Humaitá campaign

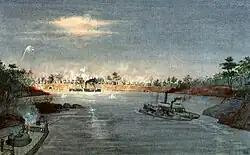
The "Bahia" crossing the chain line at the Passage of Humaitá, followed by the "Tamandaré" and the "Pará", watercolor by admiral Trajano Augusto de Carvalho

The defeat of Curupayty stopped the actions of the allies for many months, more by the Argentines than by the Brazilian forces. General Flores returned to Uruguay, leaving only 700 Uruguayan soldiers on the front under general Gregorio Suárez, who was soon replaced by Enrique Castro.